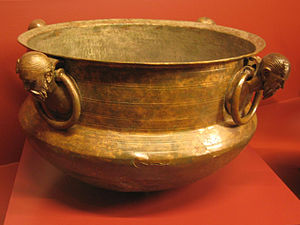
Kogekar / Galleri
Et kogekar er traditionelt set en stor gryde af metal, som bruges til madlavning eller kogning over åben ild eller anden varmekilde. Formen er en halvkugle med en stor åbning, hvorpå et låg kan placeres.